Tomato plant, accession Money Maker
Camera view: vertical (180 deg); turntable rotation: 240 degrees
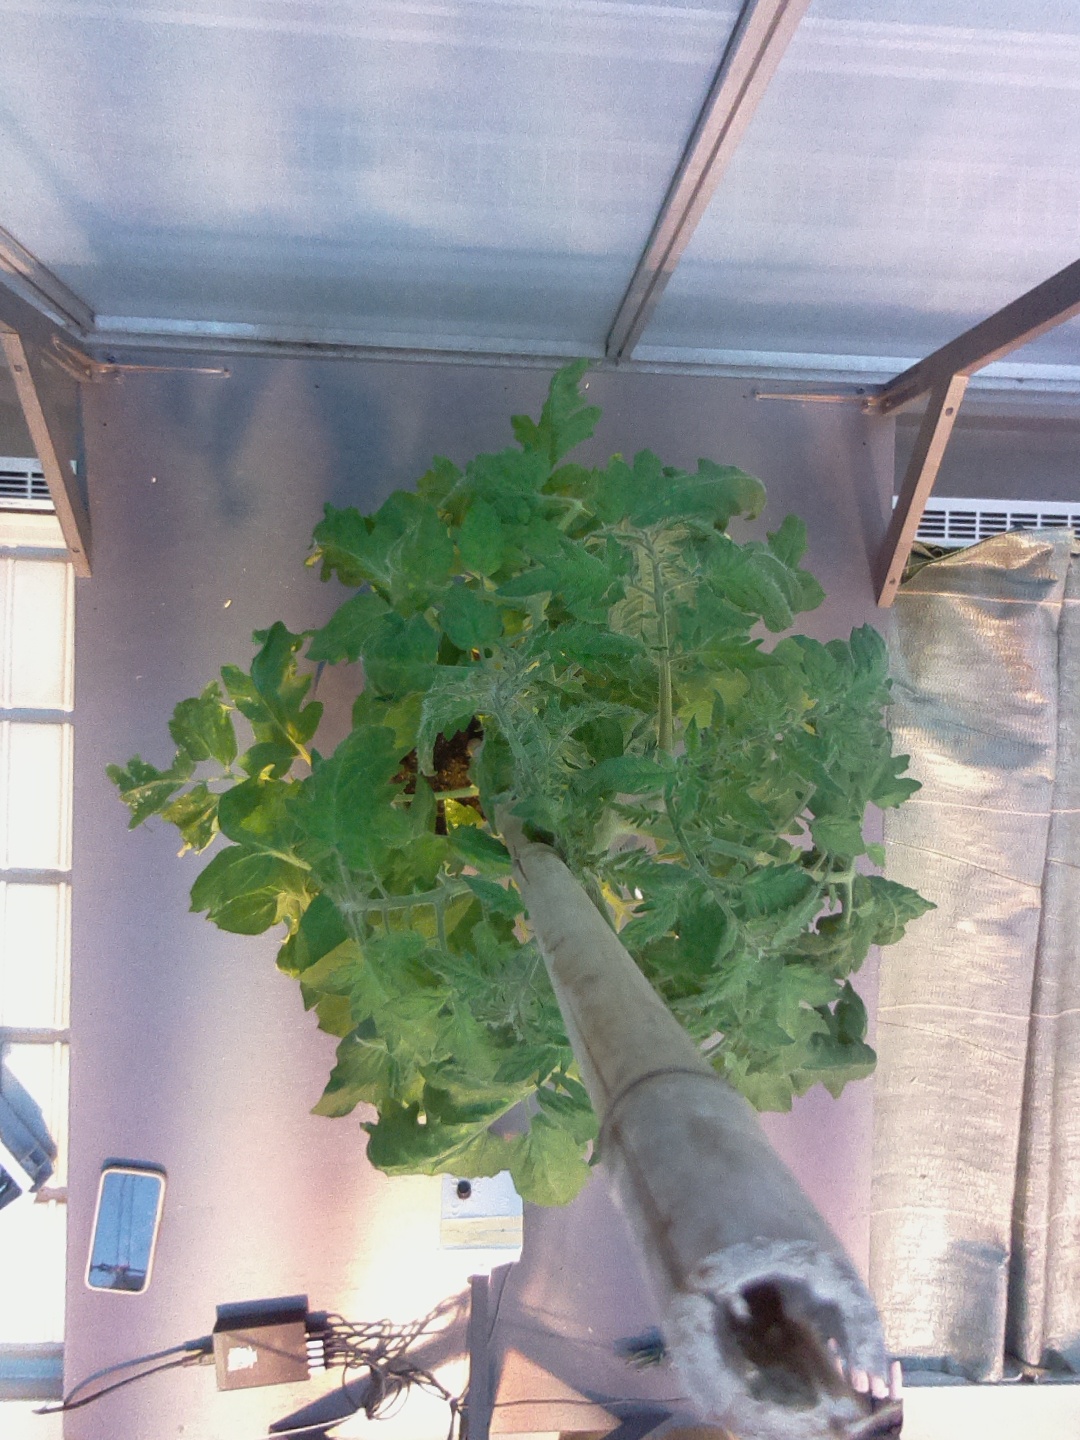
BBCH growth stage 69: End of flowering, 90%-100% of flowers open, more petals falling